Dawn Faith

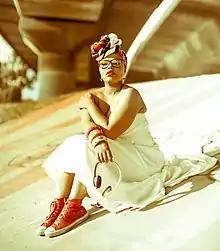

Dawn Faith Mackay (née Mlotshwa, born 16 January 1982 in KwaMashu, KwaZulu-Natal, South Africa) is an author, musician, speaker, social activist and the host of her own TV show titled "Deep & Meaningful". She started her music career in 2008 working with a local artists in South Africa and has since released her debut EP in 2015 titled "Audience of One". In 2016, she established a TV production company, MYZIZI Productions, named after her daughter Zinhle (Zizi) Grace, who was born around four months premature and died aged three months. in Melbourne, Australia.